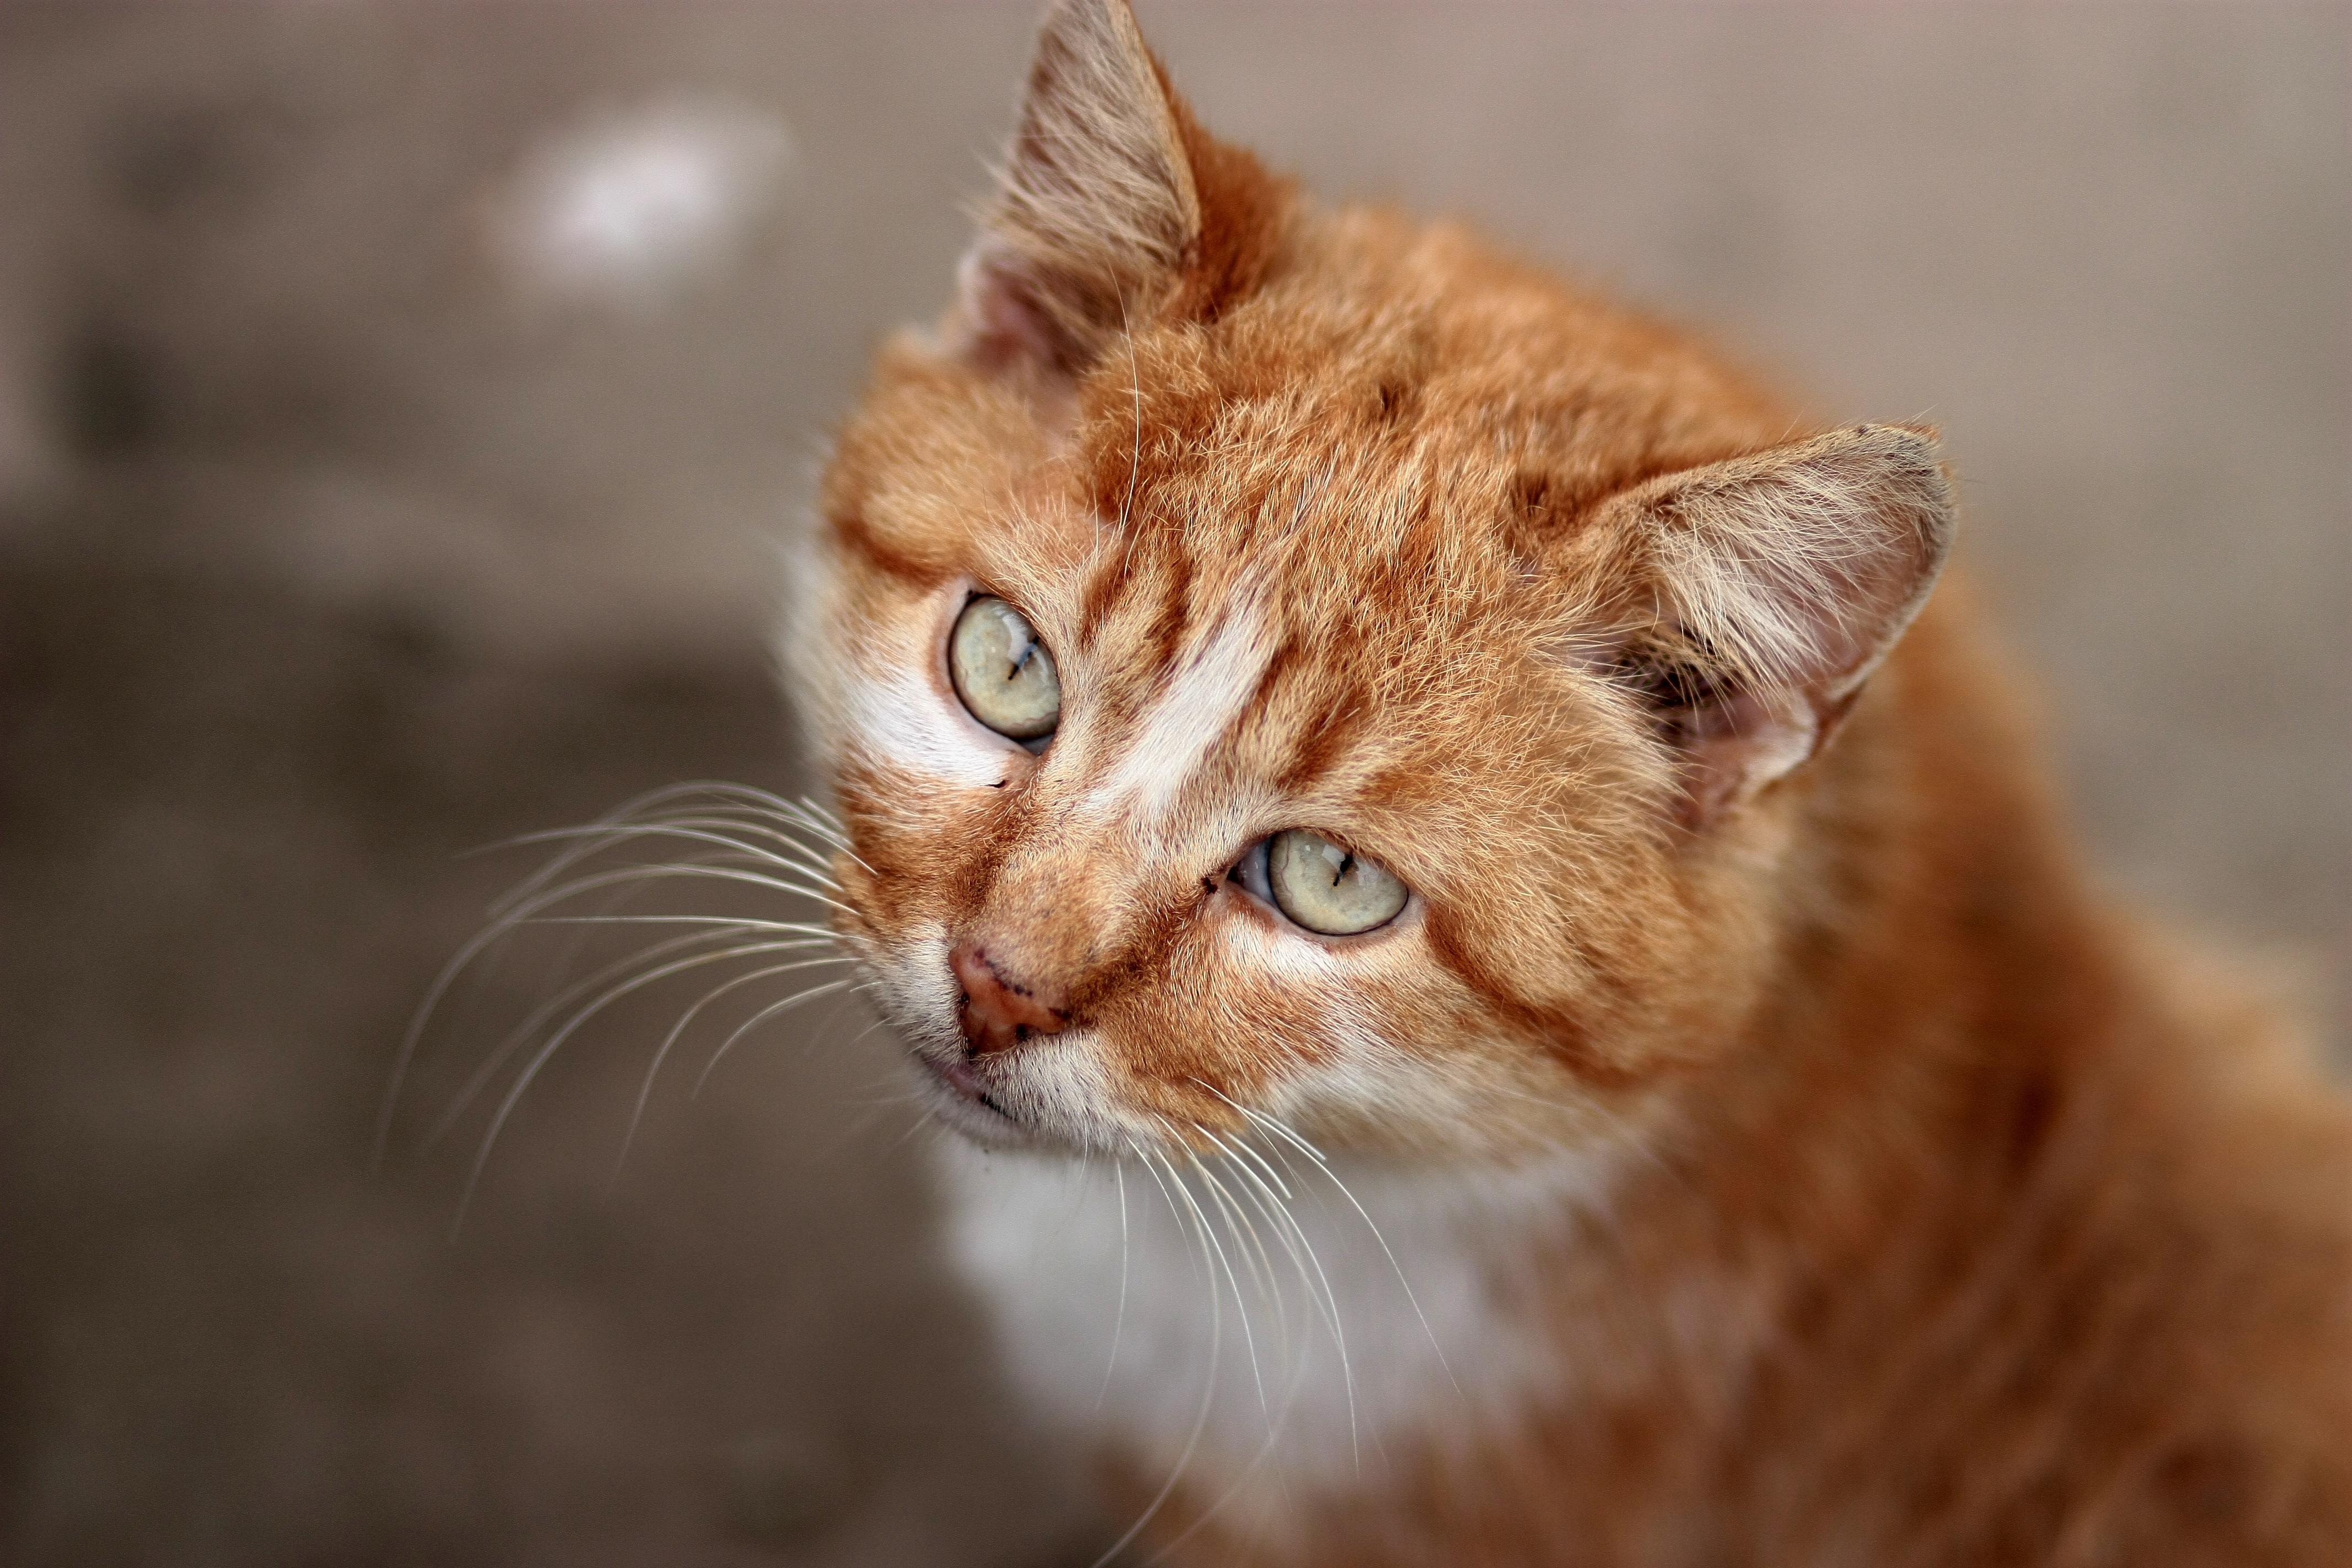
orange, portrait, kitten, cat, mammal, fauna, close up, nose, whiskers, snout, vertebrate, tabby cat, green eyes, european shorthair, wild cat, small to medium sized cats, cat like mammal, carnivoran, domestic short haired cat, rusty spotted cat